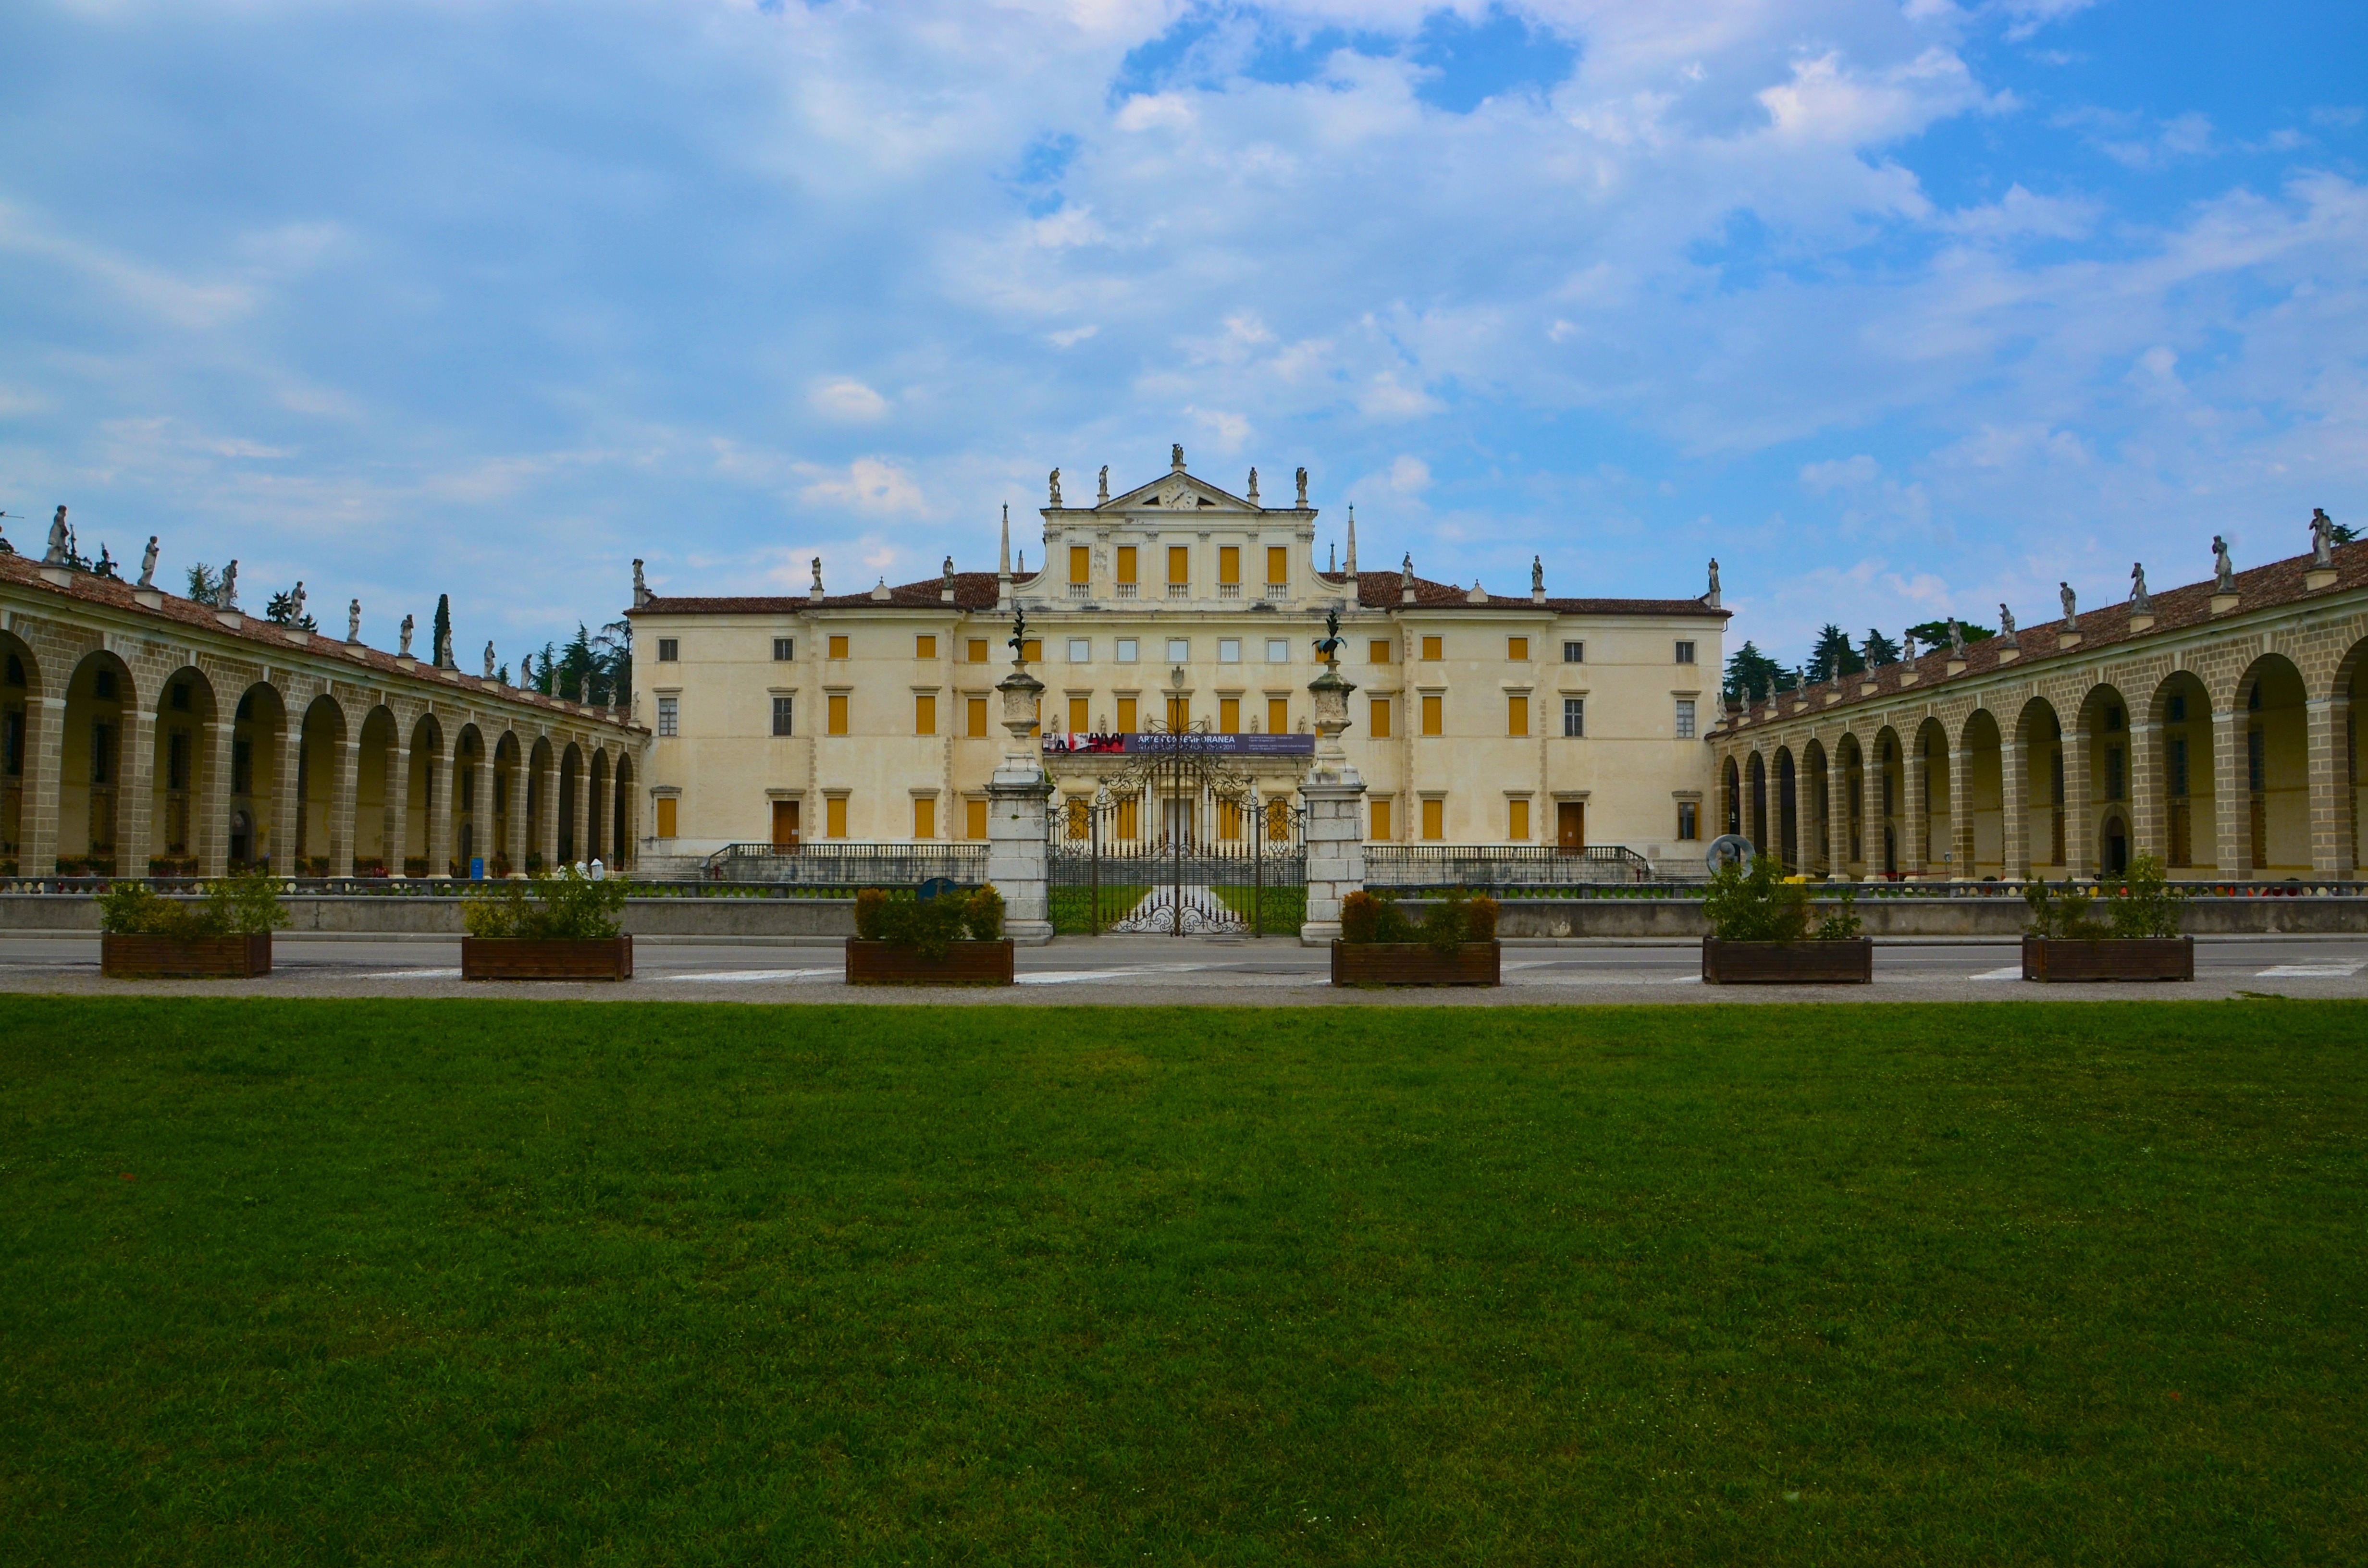
mansion, building, chateau, palace, landmark, italy, monastery, estate, stately home, friuli, villa manin